Money

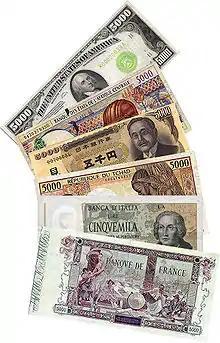
Banknotes of different currencies with a face value of 5000

In premodern China, the need for credit and for circulating a medium that was less of a burden than exchanging thousands of copper coins led to the introduction of paper money. This economic phenomenon was a slow and gradual process that took place from the late Tang dynasty (618–907) into the Song dynasty (960–1279). It began as a means for merchants to exchange heavy coinage for receipts of deposit issued as promissory notes from shops of wholesalers, notes that were valid for temporary use in a small regional territory. In the 10th century, the Song dynasty government began circulating these notes amongst the traders in their monopolized salt industry. The Song government granted several shops the sole right to issue banknotes, and in the early 12th century the government finally took over these shops to produce state-issued currency. Yet the banknotes issued were still regionally valid and temporary; it was not until the mid 13th century that a standard and uniform government issue of paper money was made into an acceptable nationwide currency. The already widespread methods of woodblock printing and then Pi Sheng's movable type printing by the 11th century was the impetus for the massive production of paper money in premodern China.